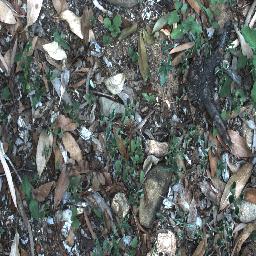
Label: negative